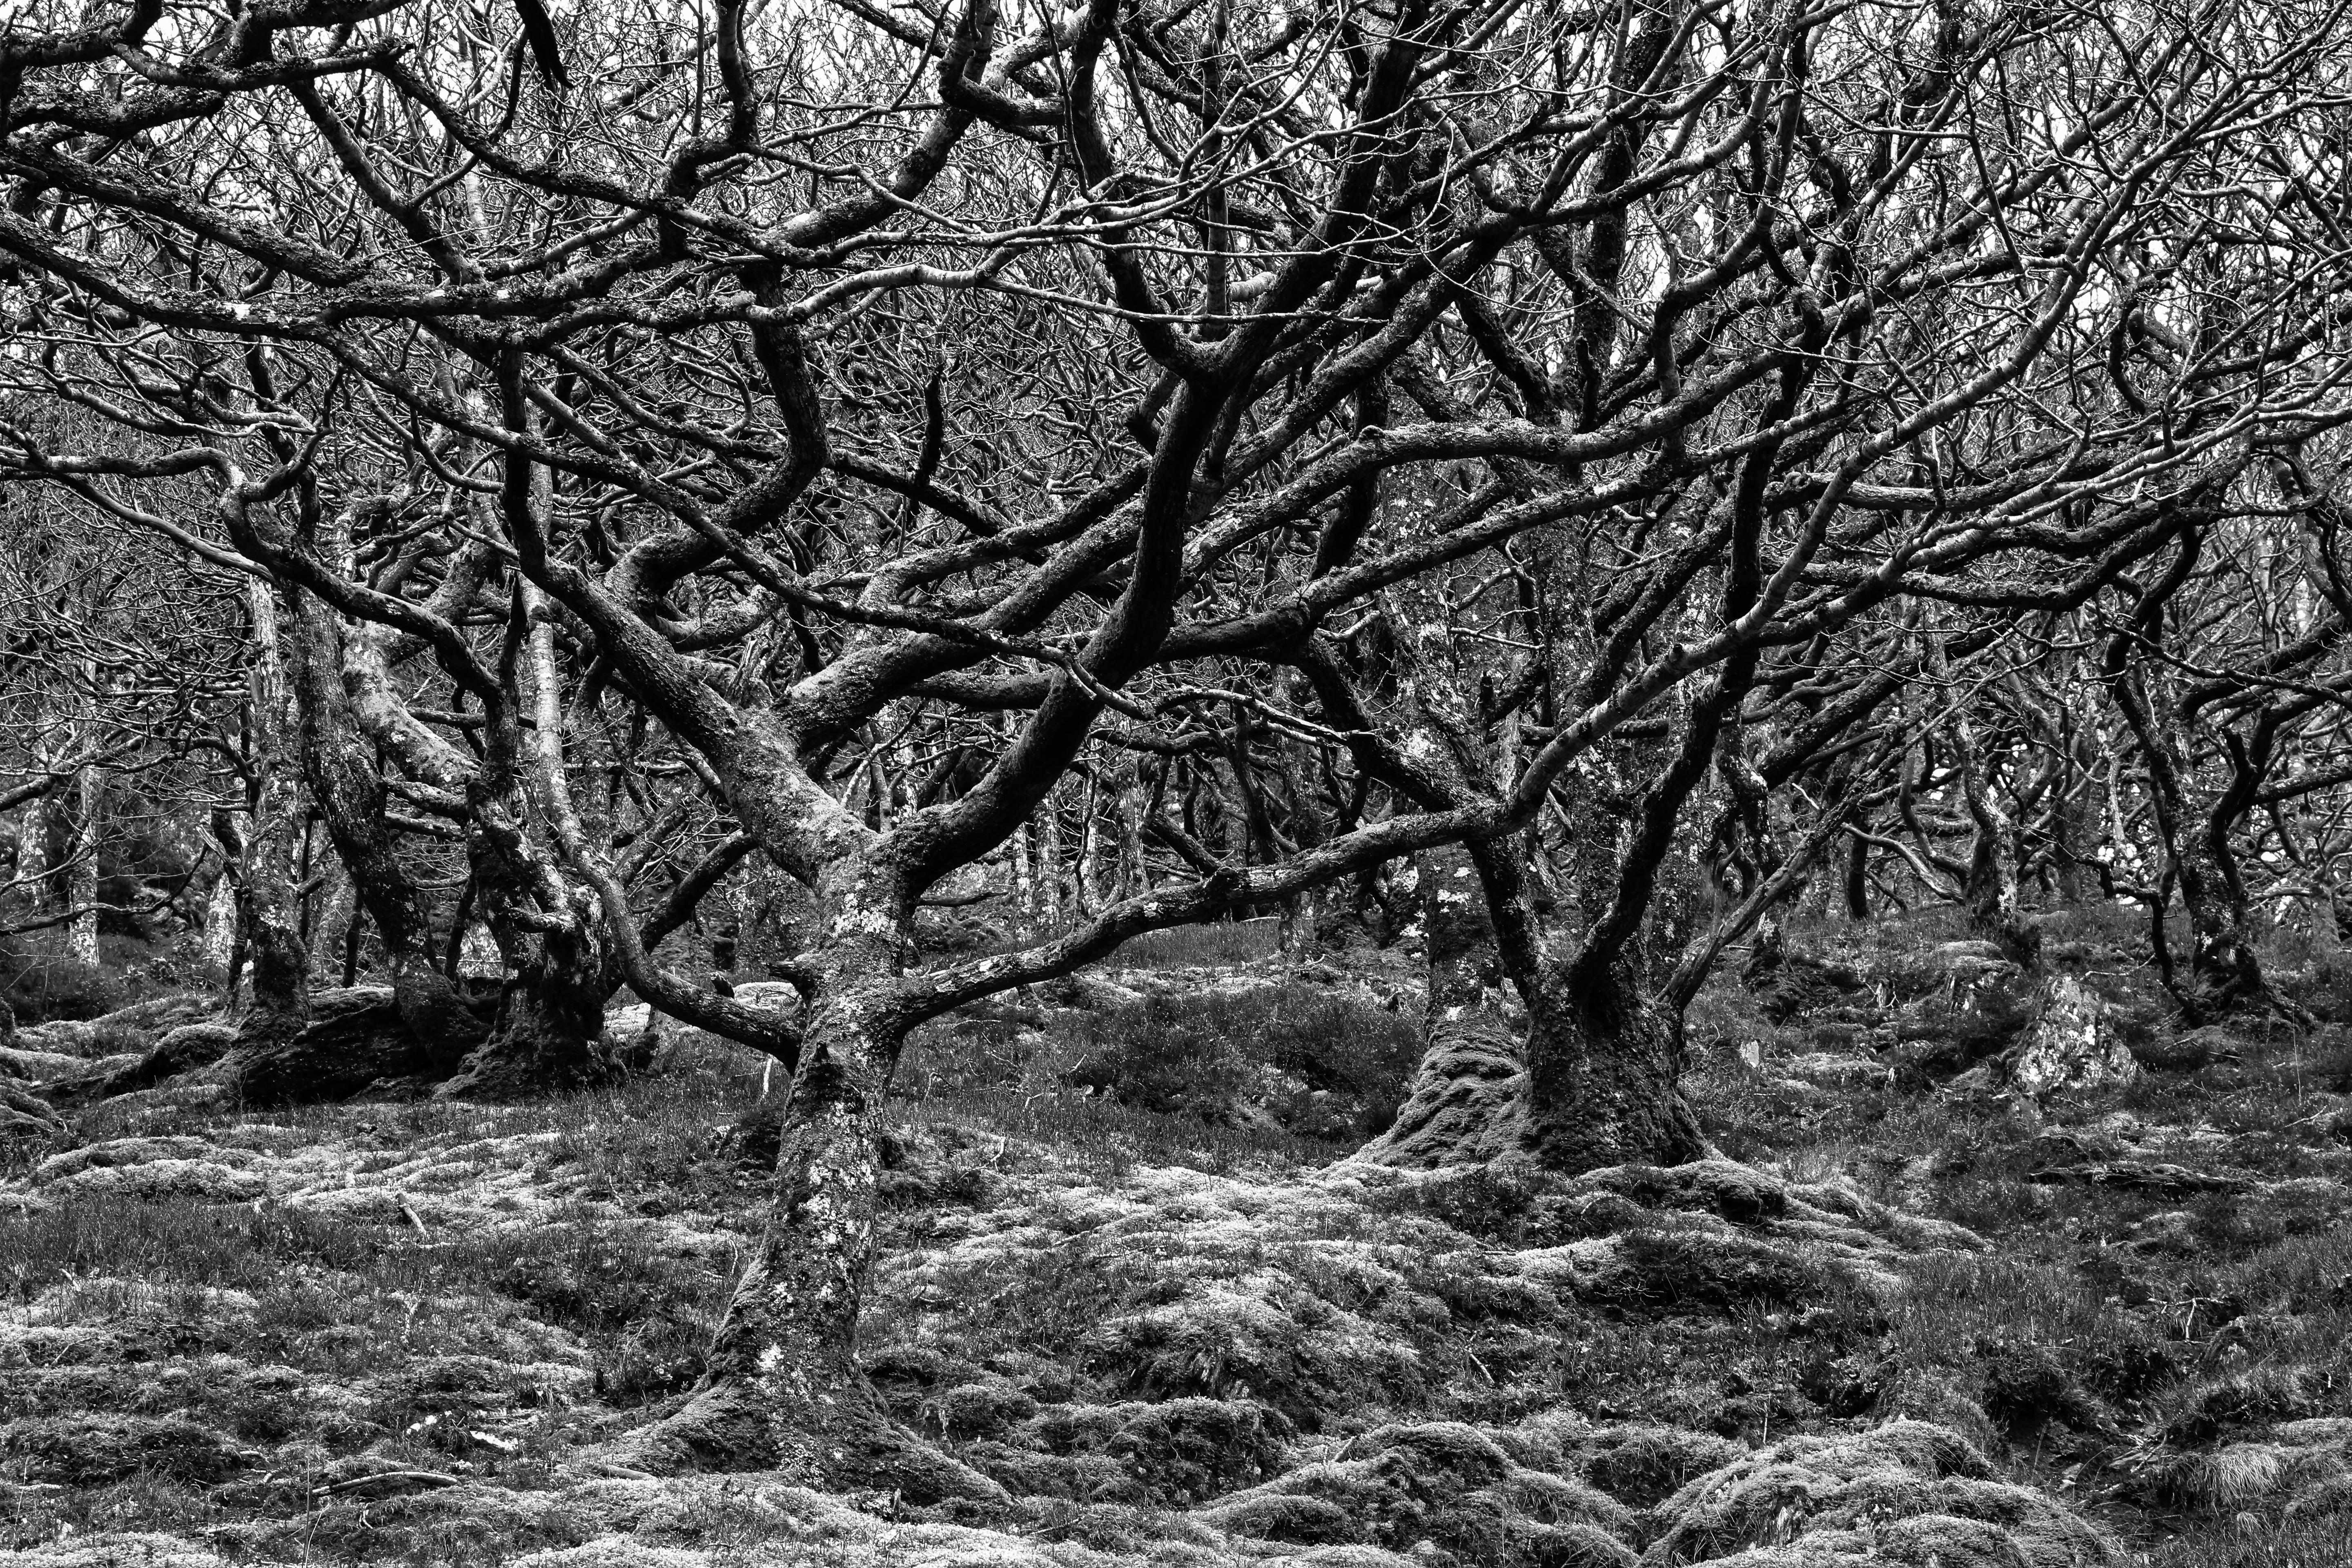
tree, nature, forest, wilderness, branch, snow, winter, black and white, plant, wood, leaf, frost, trunk, spooky, weather, monochrome, season, trees, timber, woodland, habitat, tangled, ethereal, stunted, lord of the rings, monochrome photography, ents, natural environment, atmospheric phenomenon, woody plant